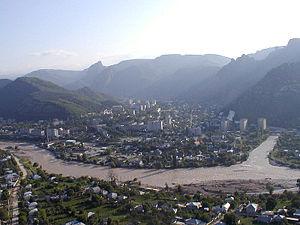
La confluence du Kouban et de la Teberda à Karatchaïevsk. Русский: г. Карачаевск, место слияния рек Теберда и Кубань.
Karatchaïevsk est une ville de la république de Karatchaïévo-Tcherkessie, en Russie. Sa population s'élevait à 20 316 habitants en 2013.
Le Kouban ou Koubane est un fleuve de Russie du nord du Caucase se jetant dans la mer d'Azov.